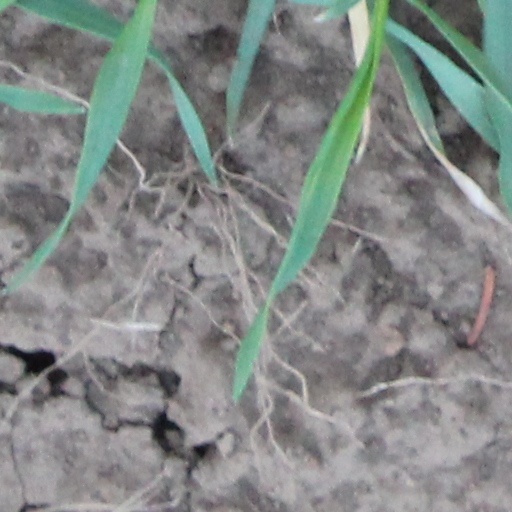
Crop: wheat